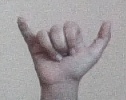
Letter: ya